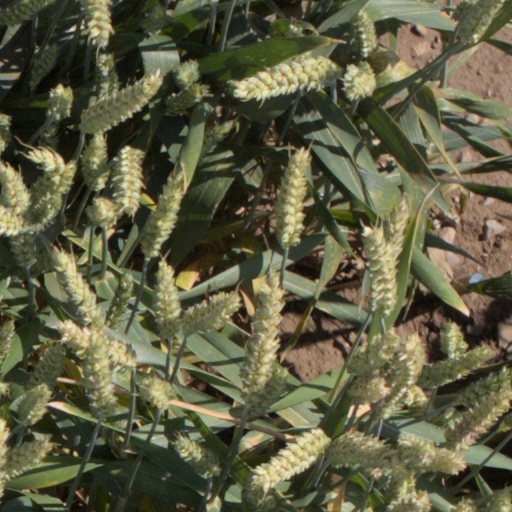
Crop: wheat